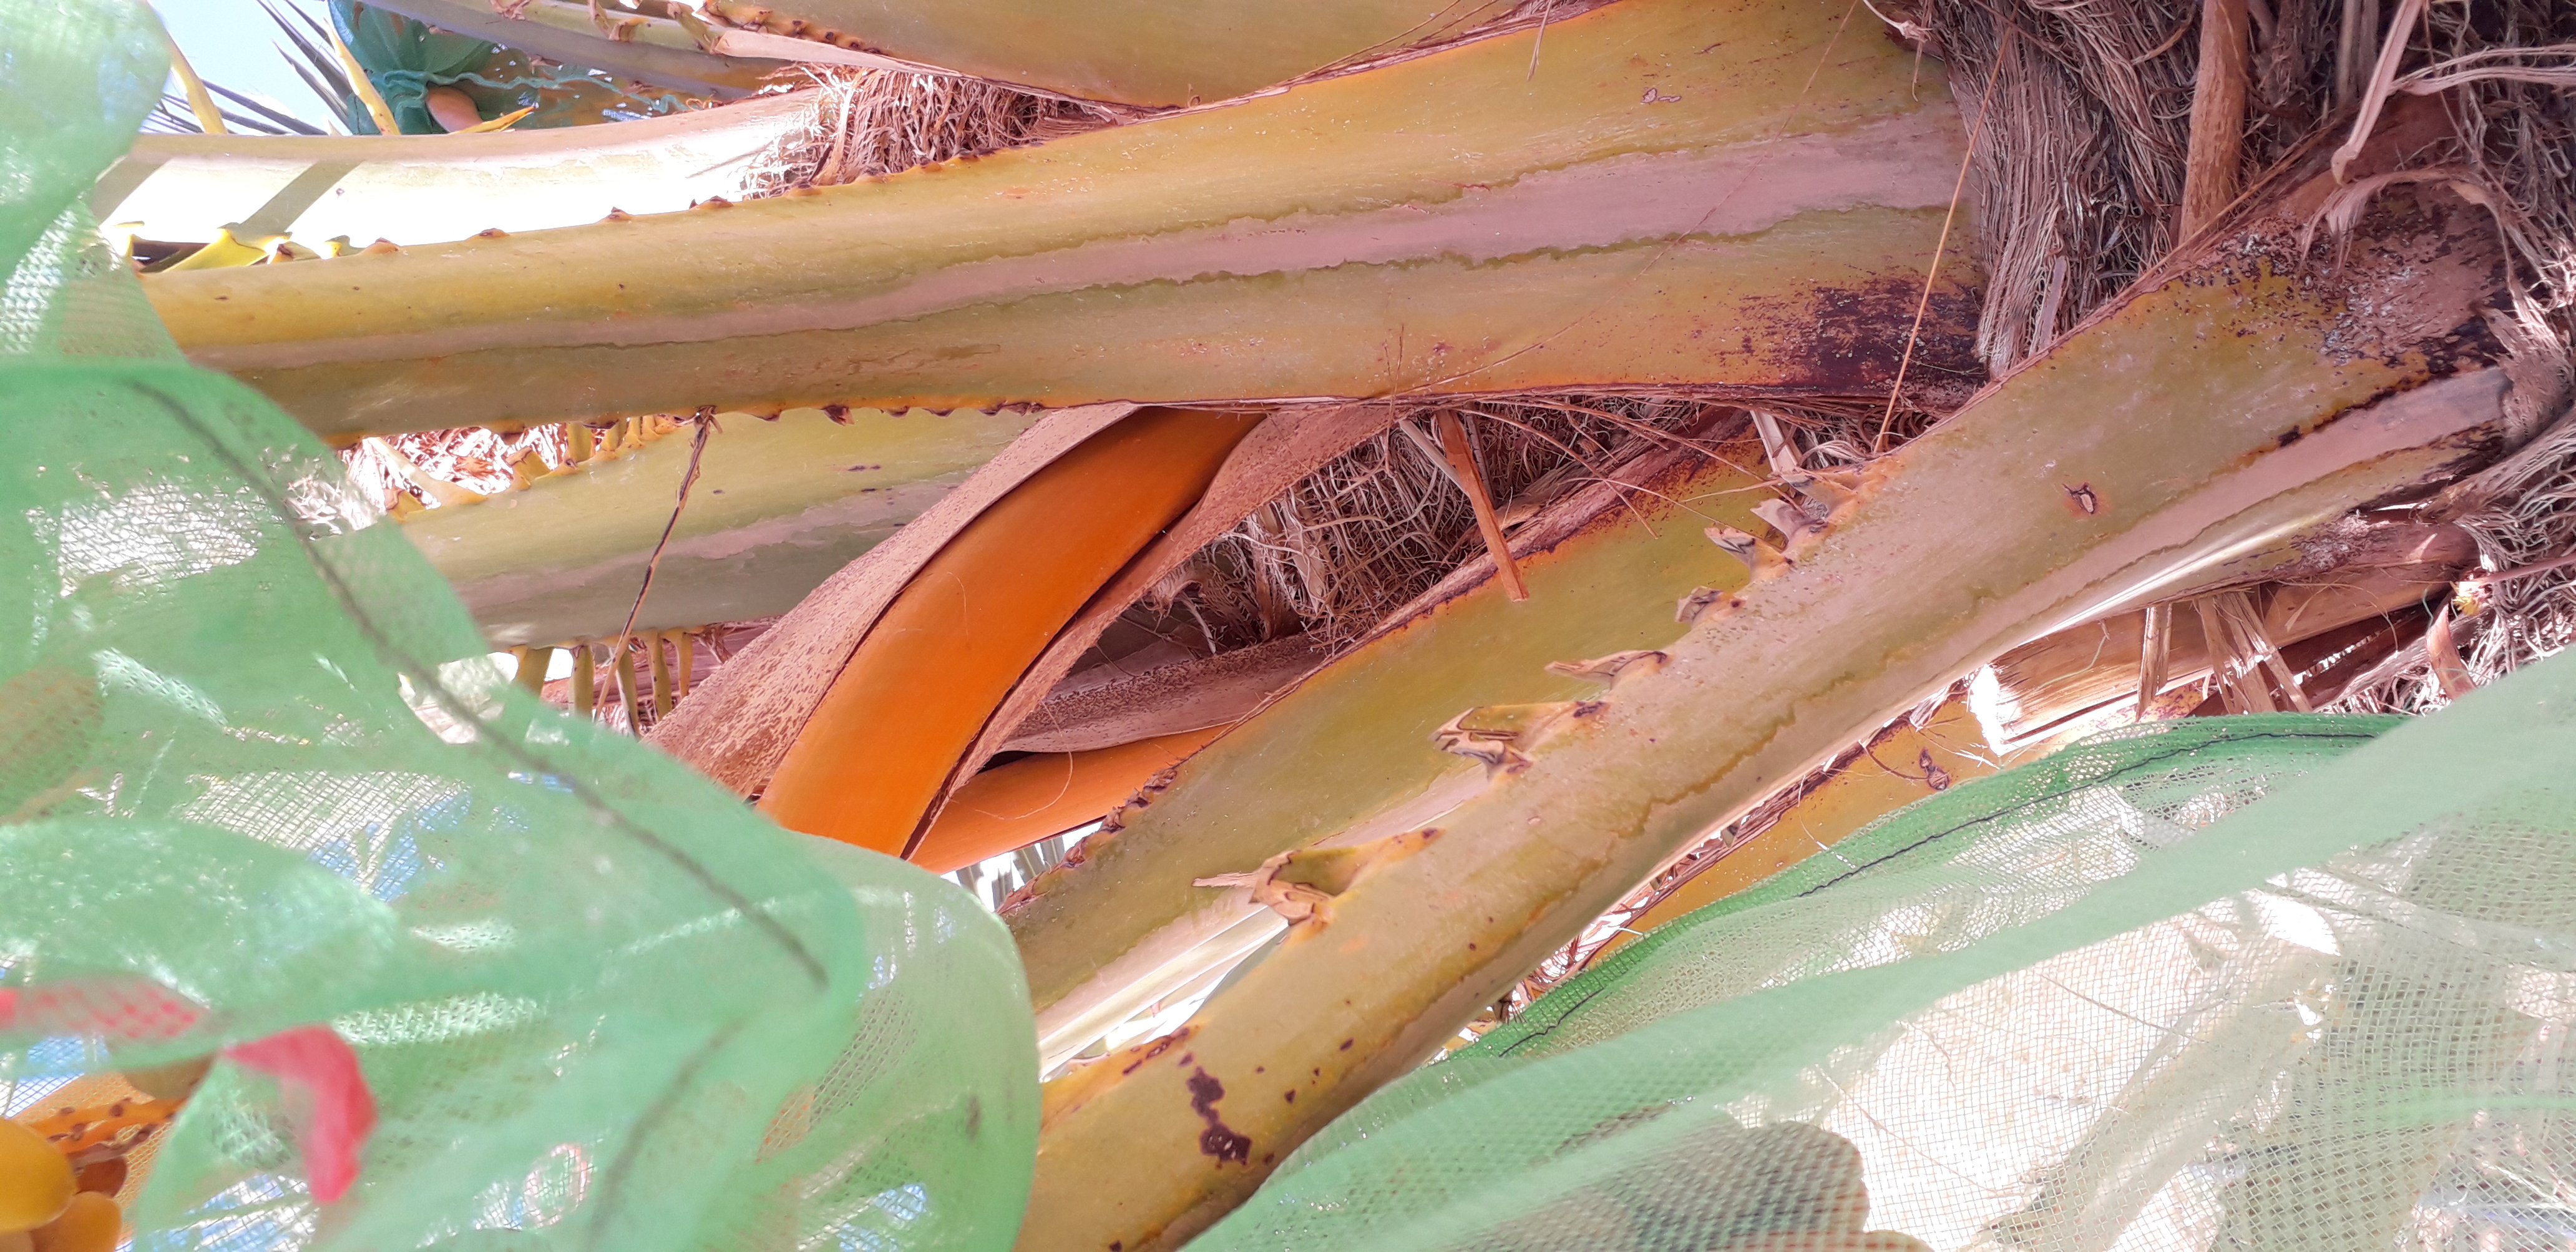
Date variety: kholt